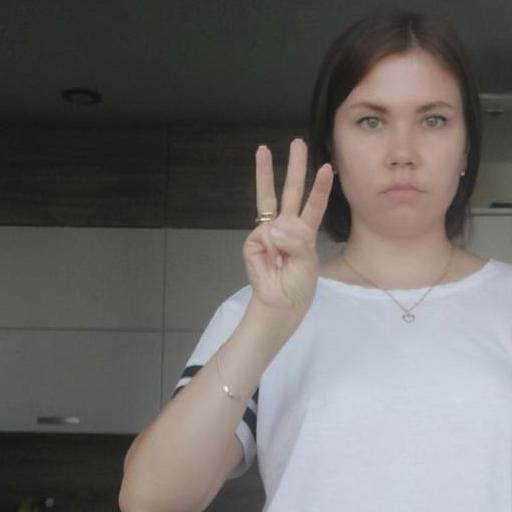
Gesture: three